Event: Nepal Earthquake
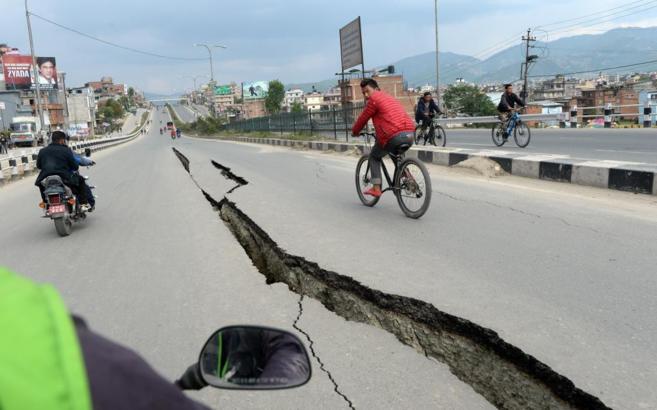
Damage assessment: damage